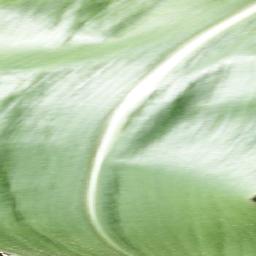
Label: Corn_(Maize)___Healthy